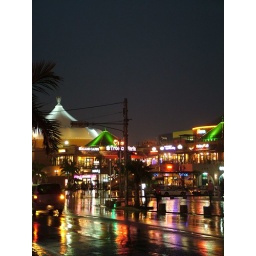
1 hour car drive, south of Naha, for American military base in Okinawa(by Ren)